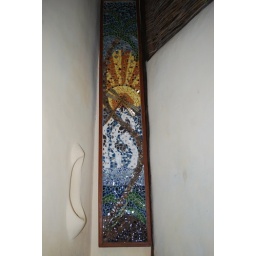
Rancho Mastatal - Tim and Robin's house - Stunning, large mosaic and built in wall cubby